North Hudson, New Jersey

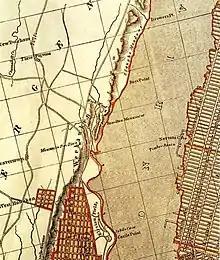
An 1841 map shows the area as being part of Bergen and still very rural.

According to the United States Census Bureau's Population Estimates Program, as of July 2022, Hudson County had a population of 703,366, of which 206,243 were in North Hudson: Guttenberg (11,446), North Bergen (60,235), Union City (65,366), Weehawken (17,215) and West New York (51,981).